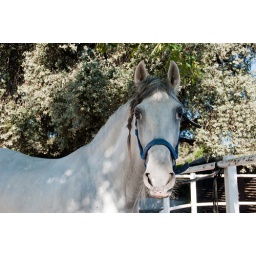
the horse at the house in spain